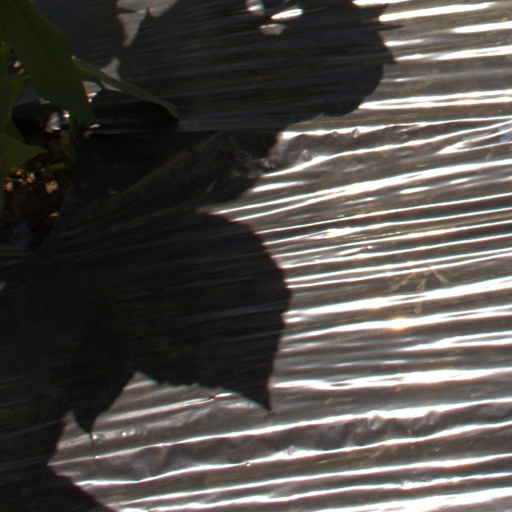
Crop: Jerusalem artichoke